History of the Federated States of Micronesia

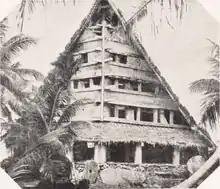
Village assembly hall, also known as "pe'ebaey," at Yap Island in 1932.

Through a relationship known as "sawey", the Empire demanded tribute known as "Pitigil Tamol" to be given to the paramount chief of Gagil in Gatchaper. These tributes would include bagiiy (lavalava), coconut rope, coconut oil, mats and shells. In return, Gagil would reciprocate with mutual support from the main island in case of natural emergencies as well as goods. These goods from Gagil would include Yapese canoes, turmeric, flint stone and other Yapese resources. The relationship also asked those with navigational experience and expertise for service along with Yapese navigators. This relationship may have helped the Yapese sail to Palau for quarrying the Rai stones, the stone currency disks carved from crystalline calcite still used today in cultural transactions.